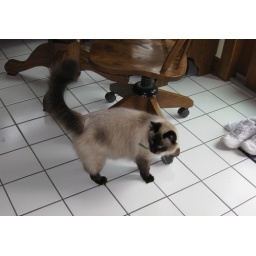
My parent's cat Gizmo with a green bean in his mouth.